Gandhi Before India

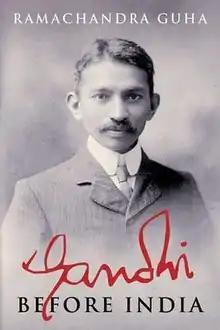
First edition cover

Gandhi Before India is a 2013 book by the Indian historian Ramachandra Guha, the first part of a two-volume biography of Mohandas Karamchand Gandhi. The book deals with Gandhi's life up to his return to India following a 21-year period as a lawyer and civil-rights activist in South Africa. During this period in South Africa, Gandhi experienced discrimination that all coloured people there faced, including the Indian community he became a part of. In response to the government's policies he developed "Satyagraha", a form of protest that translates loosely to "truth force".